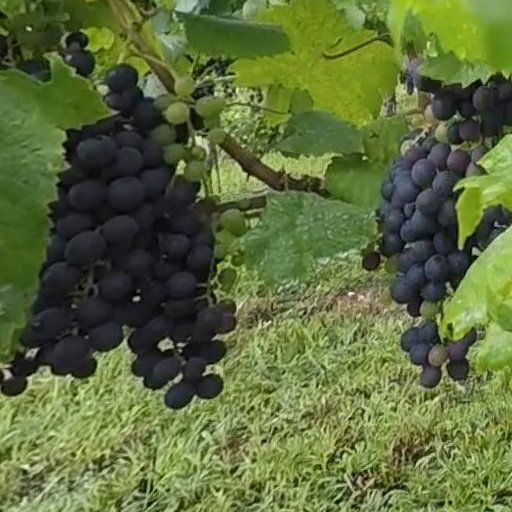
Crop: grape